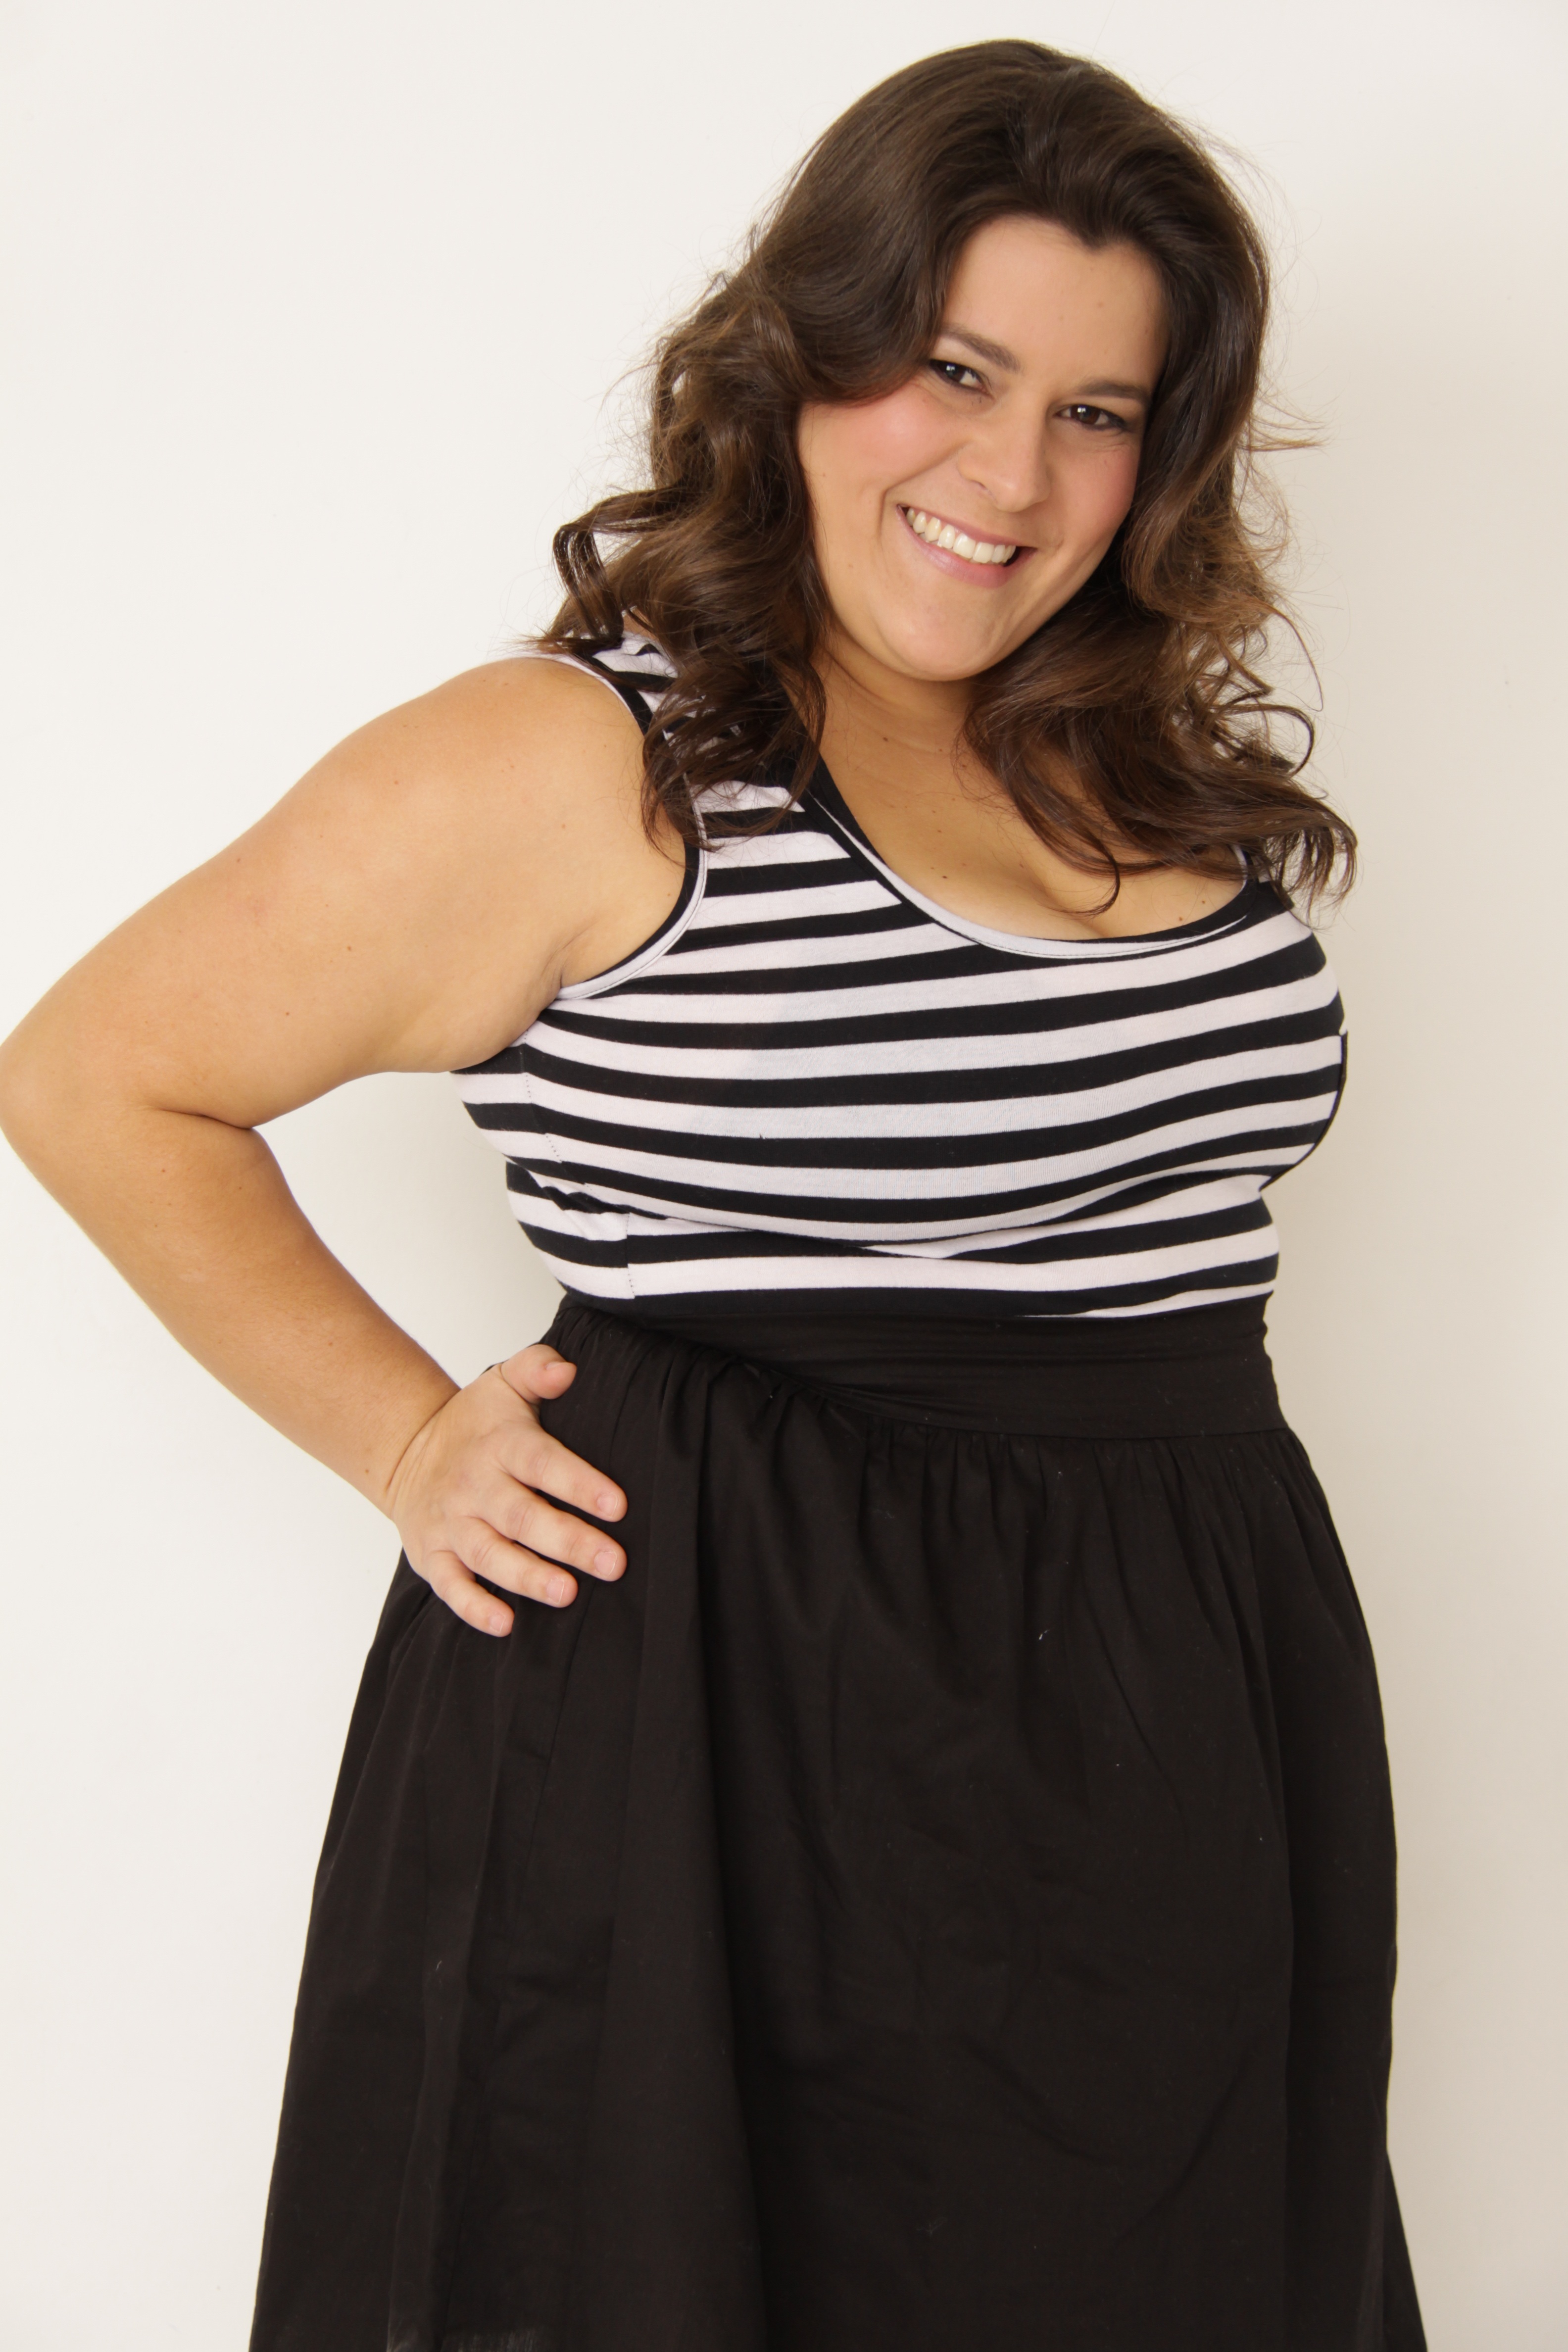
woman, trunk, pattern, model, clothing, black, smile, collar, human body, fat, dress, neck, gown, portuguese, abdomen, sleeve, photo shoot, plus size, formal wear, little black dress, cocktail dress